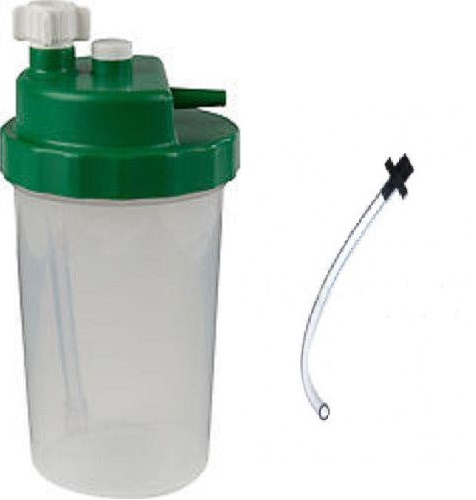
Invacare Perfecto Humidifier Kit
This essential kit is all you need to hook up a humidifier bottle to your Invacare Perfecto machine. Also includes necessary tubing adapter!
Brand: OxygenPlus
Category: Health & Beauty > Health Care > Respiratory Care > PAP Machines